Santa Clara, Lisbon

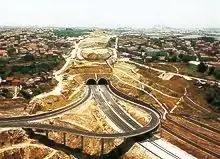

In 2003 the neighbourhoods of "Alto do Chapeleiro", "Quinta das lavandeiras" and "Bairro da Ameixoeira" were completed: they currently house more than 3,100 people in 110 buildings and more than 1,000 apartments. They were built were once stood the slums of Galinheiras, Quinta do Louro, Pailepa, Vale do Forno, Calvanas, Alto dos Moinhos.